Duncan MacIntyre (New Zealand politician)

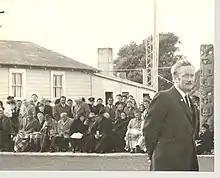
MacIntyre at Raukawa Marae in Ōtaki, 1971

As Minister for the Environment he became unpopular during the Save Manapouri campaign and, just weeks out from an election, gazetted trout farming legislation which displeased anglers and conservationists. At a public meeting in Hastings during the election campaign the prime minister, Jack Marshall, told those in attendance "If anglers want the trout farm legislation repealed, then I suggest they vote for Mr. Kirk [Labour Party leader Norman Kirk]." They did and not only was National beaten heavily but MacIntyre was defeated in Hastings at the . Out of parliament he returned to farming, before being appointed by the Meat Producers' Board as chairman of their export committee.